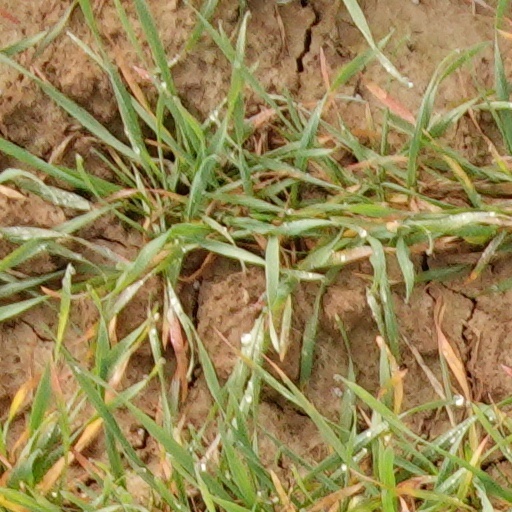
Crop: wheat